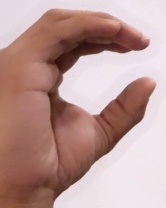
ASL sign: C